Kingdom of Chiang Mai

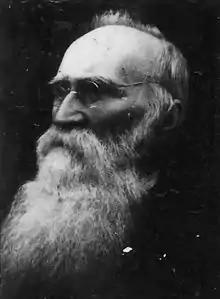
Daniel McGilvary (1828-1911), the American Presbyterian missionary, went to Chiang Mai in 1867 to establish the Laos Mission.

In 1865, Kolan the "saopha" of the Shan state of Mawkmai, whose ancestor was from Chiang Mai, sought Kawilorot's support in his conflict against Mongnai. Kawilorot responded by sending war elephants to aid Kolan in his wars. However, the Uparaj Prince informed Bangkok in 1865 that Kawilorot had exchanged gifts with and sent elephants as tributes to the Burmese king at Ava. Kawilorot was then summoned to Bangkok for trials, in which he was acquitted of accusations. Kawilorot was known for his absolutist and autocratic ruling style, earning him epithet "Chao Chiwit" or Lord Taker of Life. During his reign, Chiang Mai enjoyed a great autonomy. In 1867, Daniel McGilvary the American Protestant missionary took an arduous journey from Bangkok to Chiang Mai to establish his Laos Mission there. The American missionary made some Lanna converts. The first and most notable one was Nan Inta. However, abandoning Buddhism was considered sedition and punishable by death according to Lanna law. In 1869, Kawilorot executed two Lanna Protestant converts. McGilvary then filed the case to Bangkok, who was unable to interfere in Chiang Mai. Also in 1869, Kawilorot sent forces to plunder Mawkmai because the latter refused to submit to Chiang Mai. The Chiang Mai ruler traveled to Bangkok in late 1869. During Kawilorot's journey to Bangkok, however, Kolan of Mawkmai retaliated by attacking and burning down Lanna towns of Pai, Chiang Dao and Phrao, nearly reaching Chiang Mai but was eventually repelled. Kawilorot died on his way back to Chiang Mai in 1870.